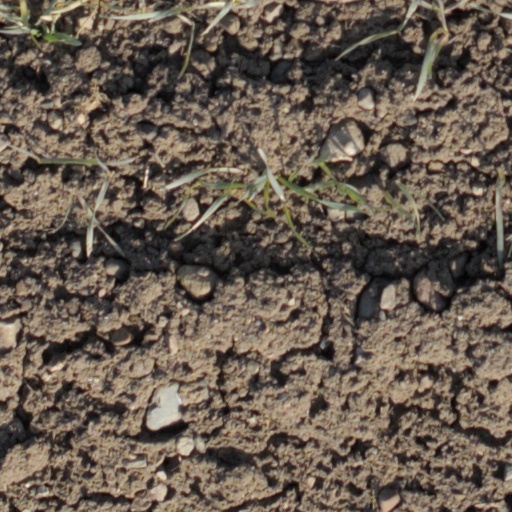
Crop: wheat